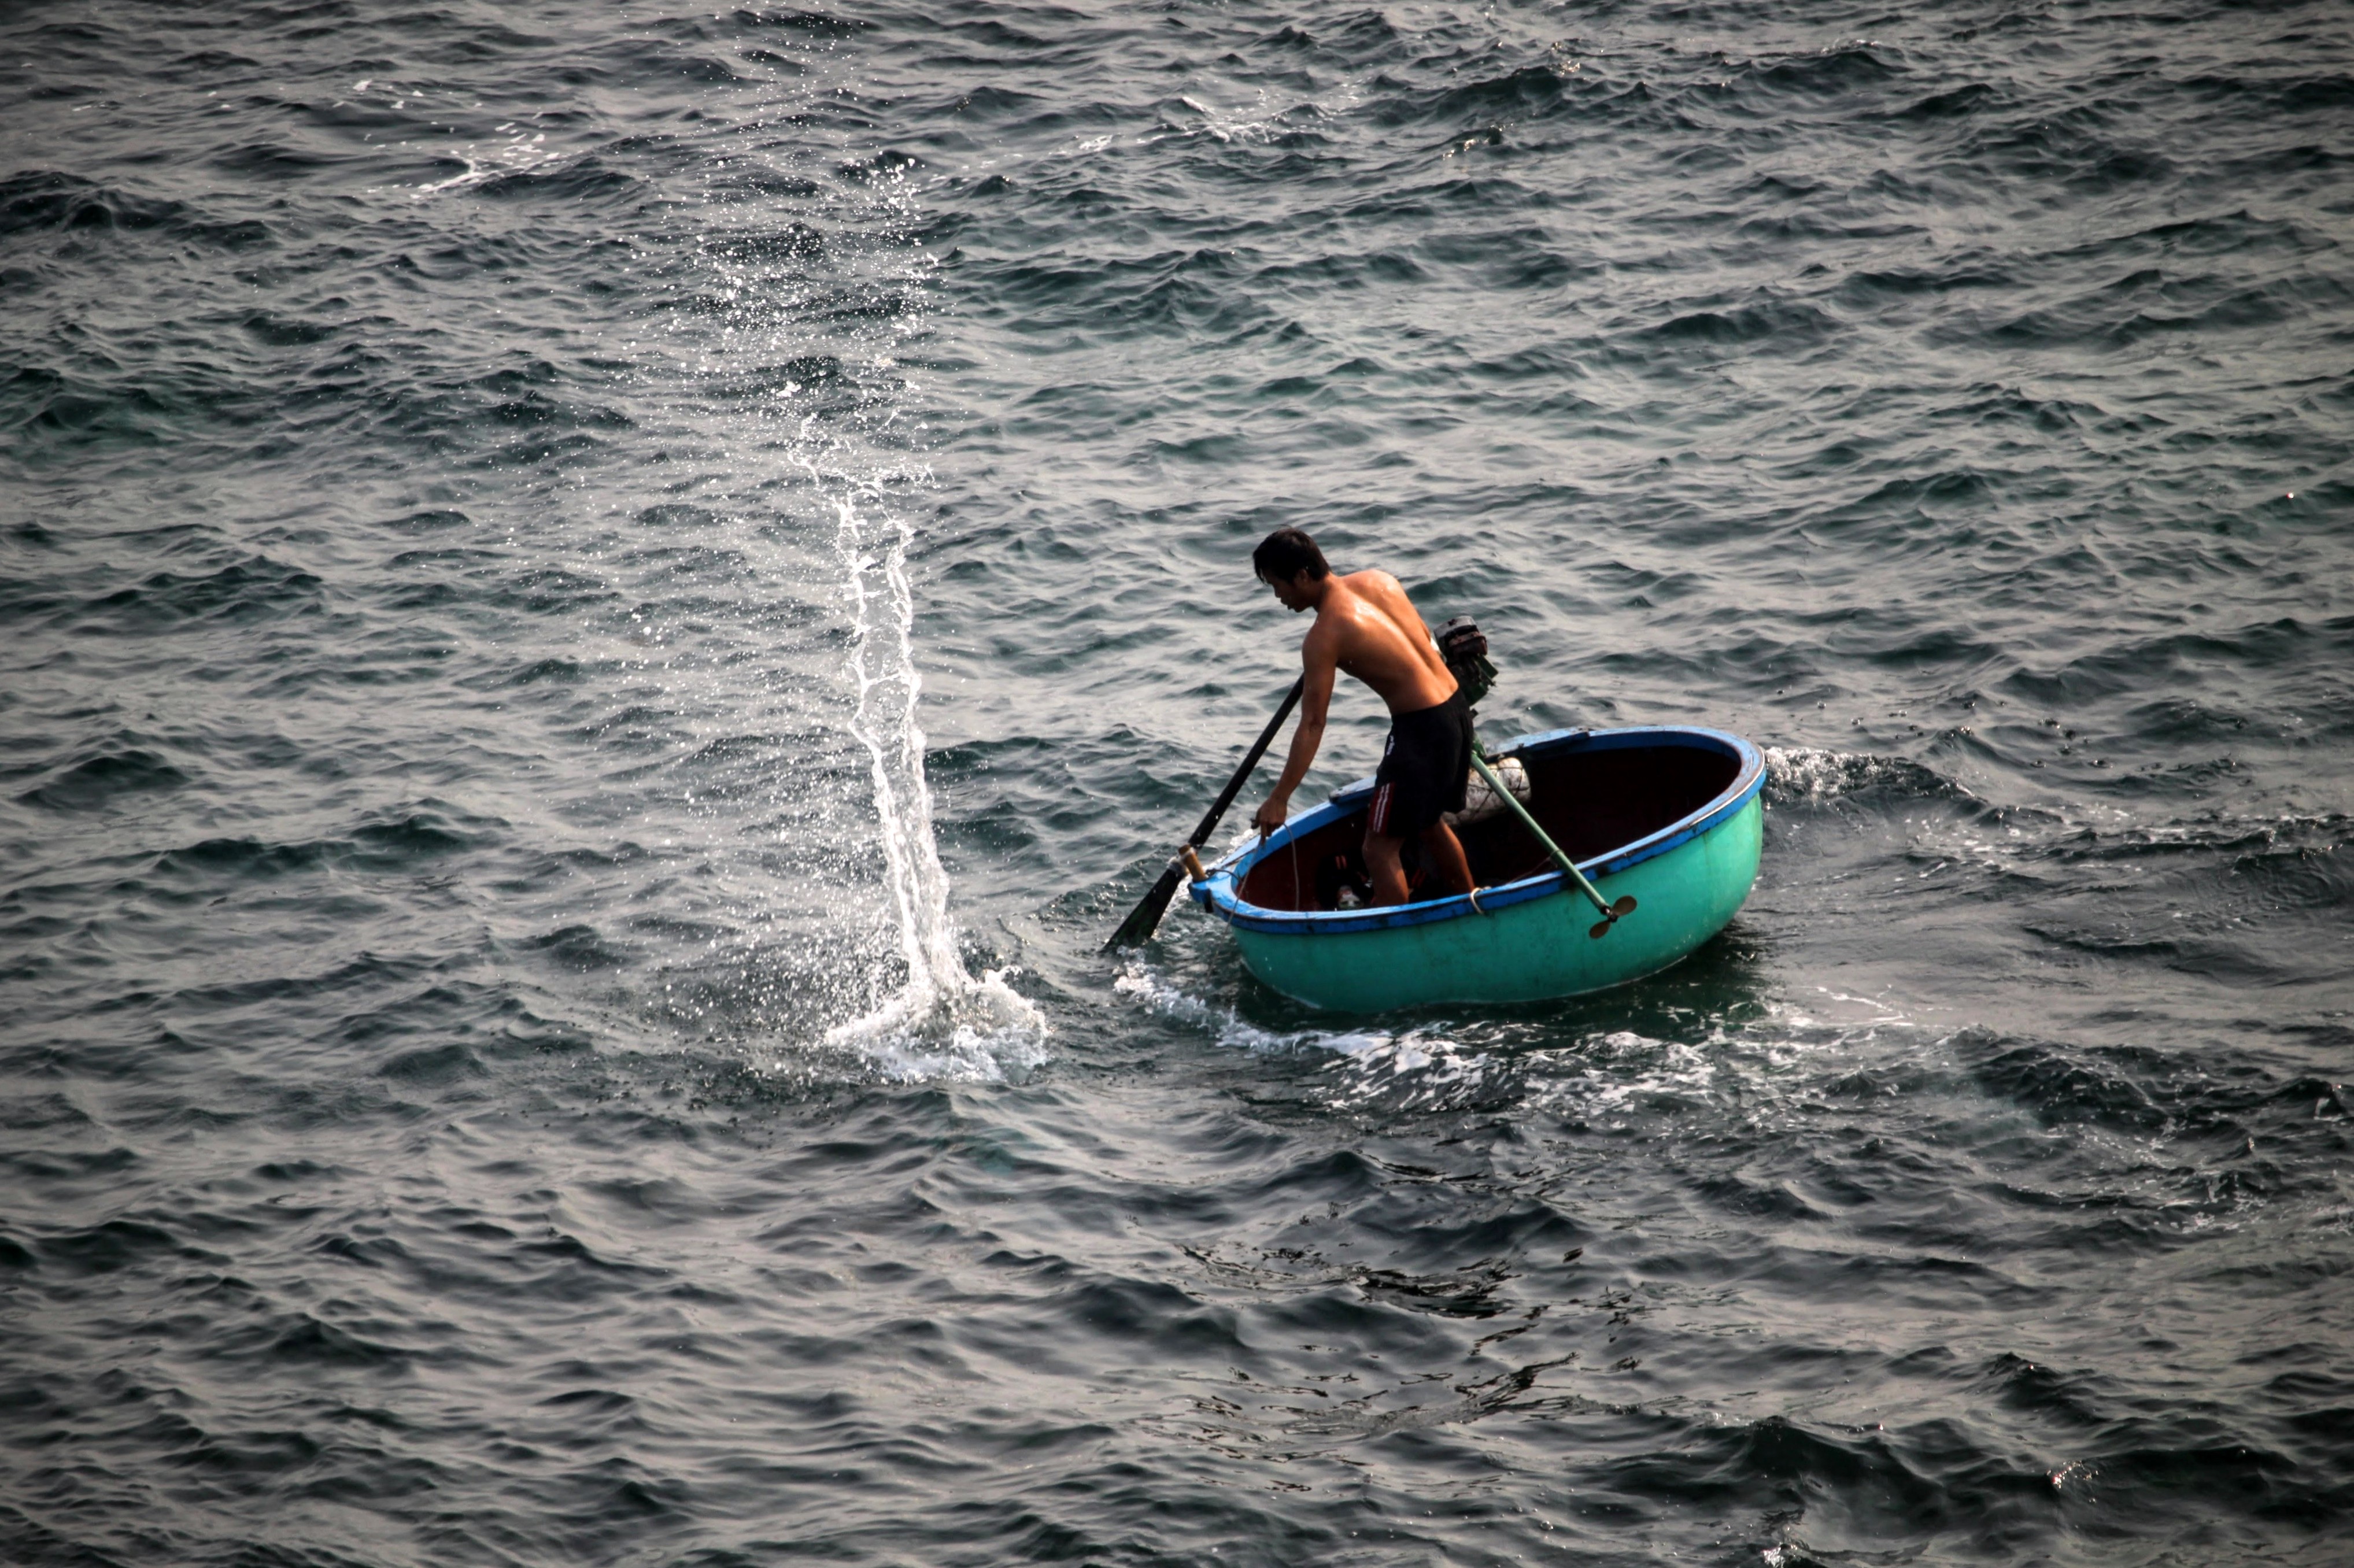
sea, water, ocean, boat, wave, paddle, vehicle, fishing, fisherman, sailing, surfboard, coracle, boating, watercraft, surfing equipment and supplies, watercraft rowing